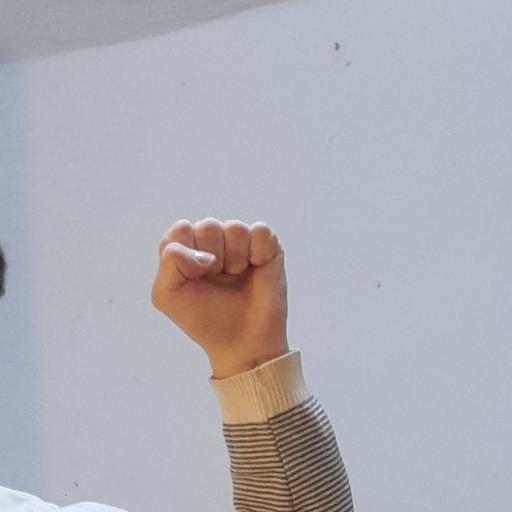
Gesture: fist